Georgy Geshev

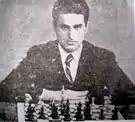
Georgy Geshev (20 January 1927)

Georgy (Georgi) Geshev (Geschew) (born October 8, 1903, in Sofia – died July 15, 1937) was a Bulgarian chess master.